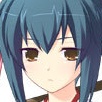
Portrait style: Anime Portrait